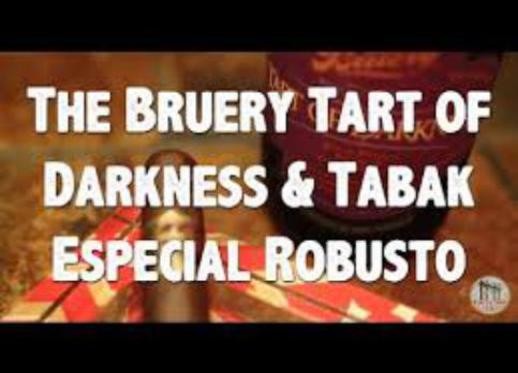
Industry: Necessities